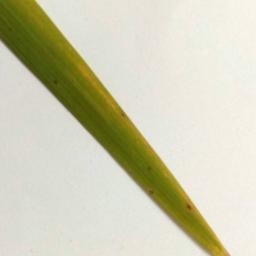
Label: Rice___Leaf_Blast